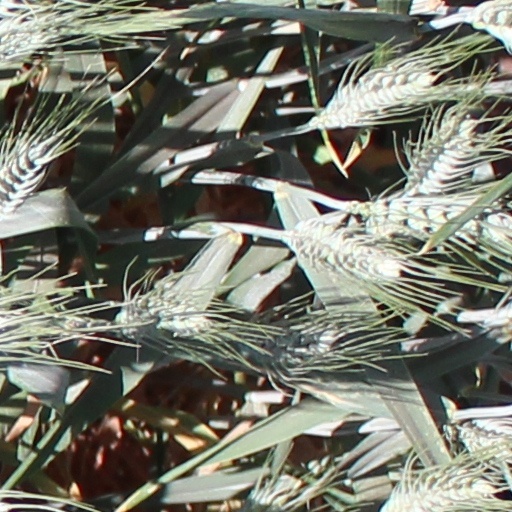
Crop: wheat